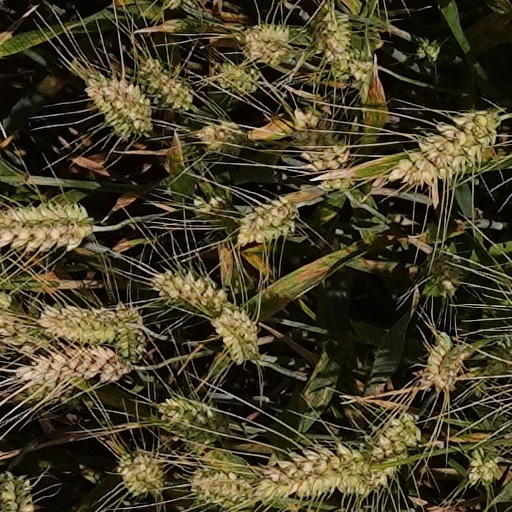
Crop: wheat